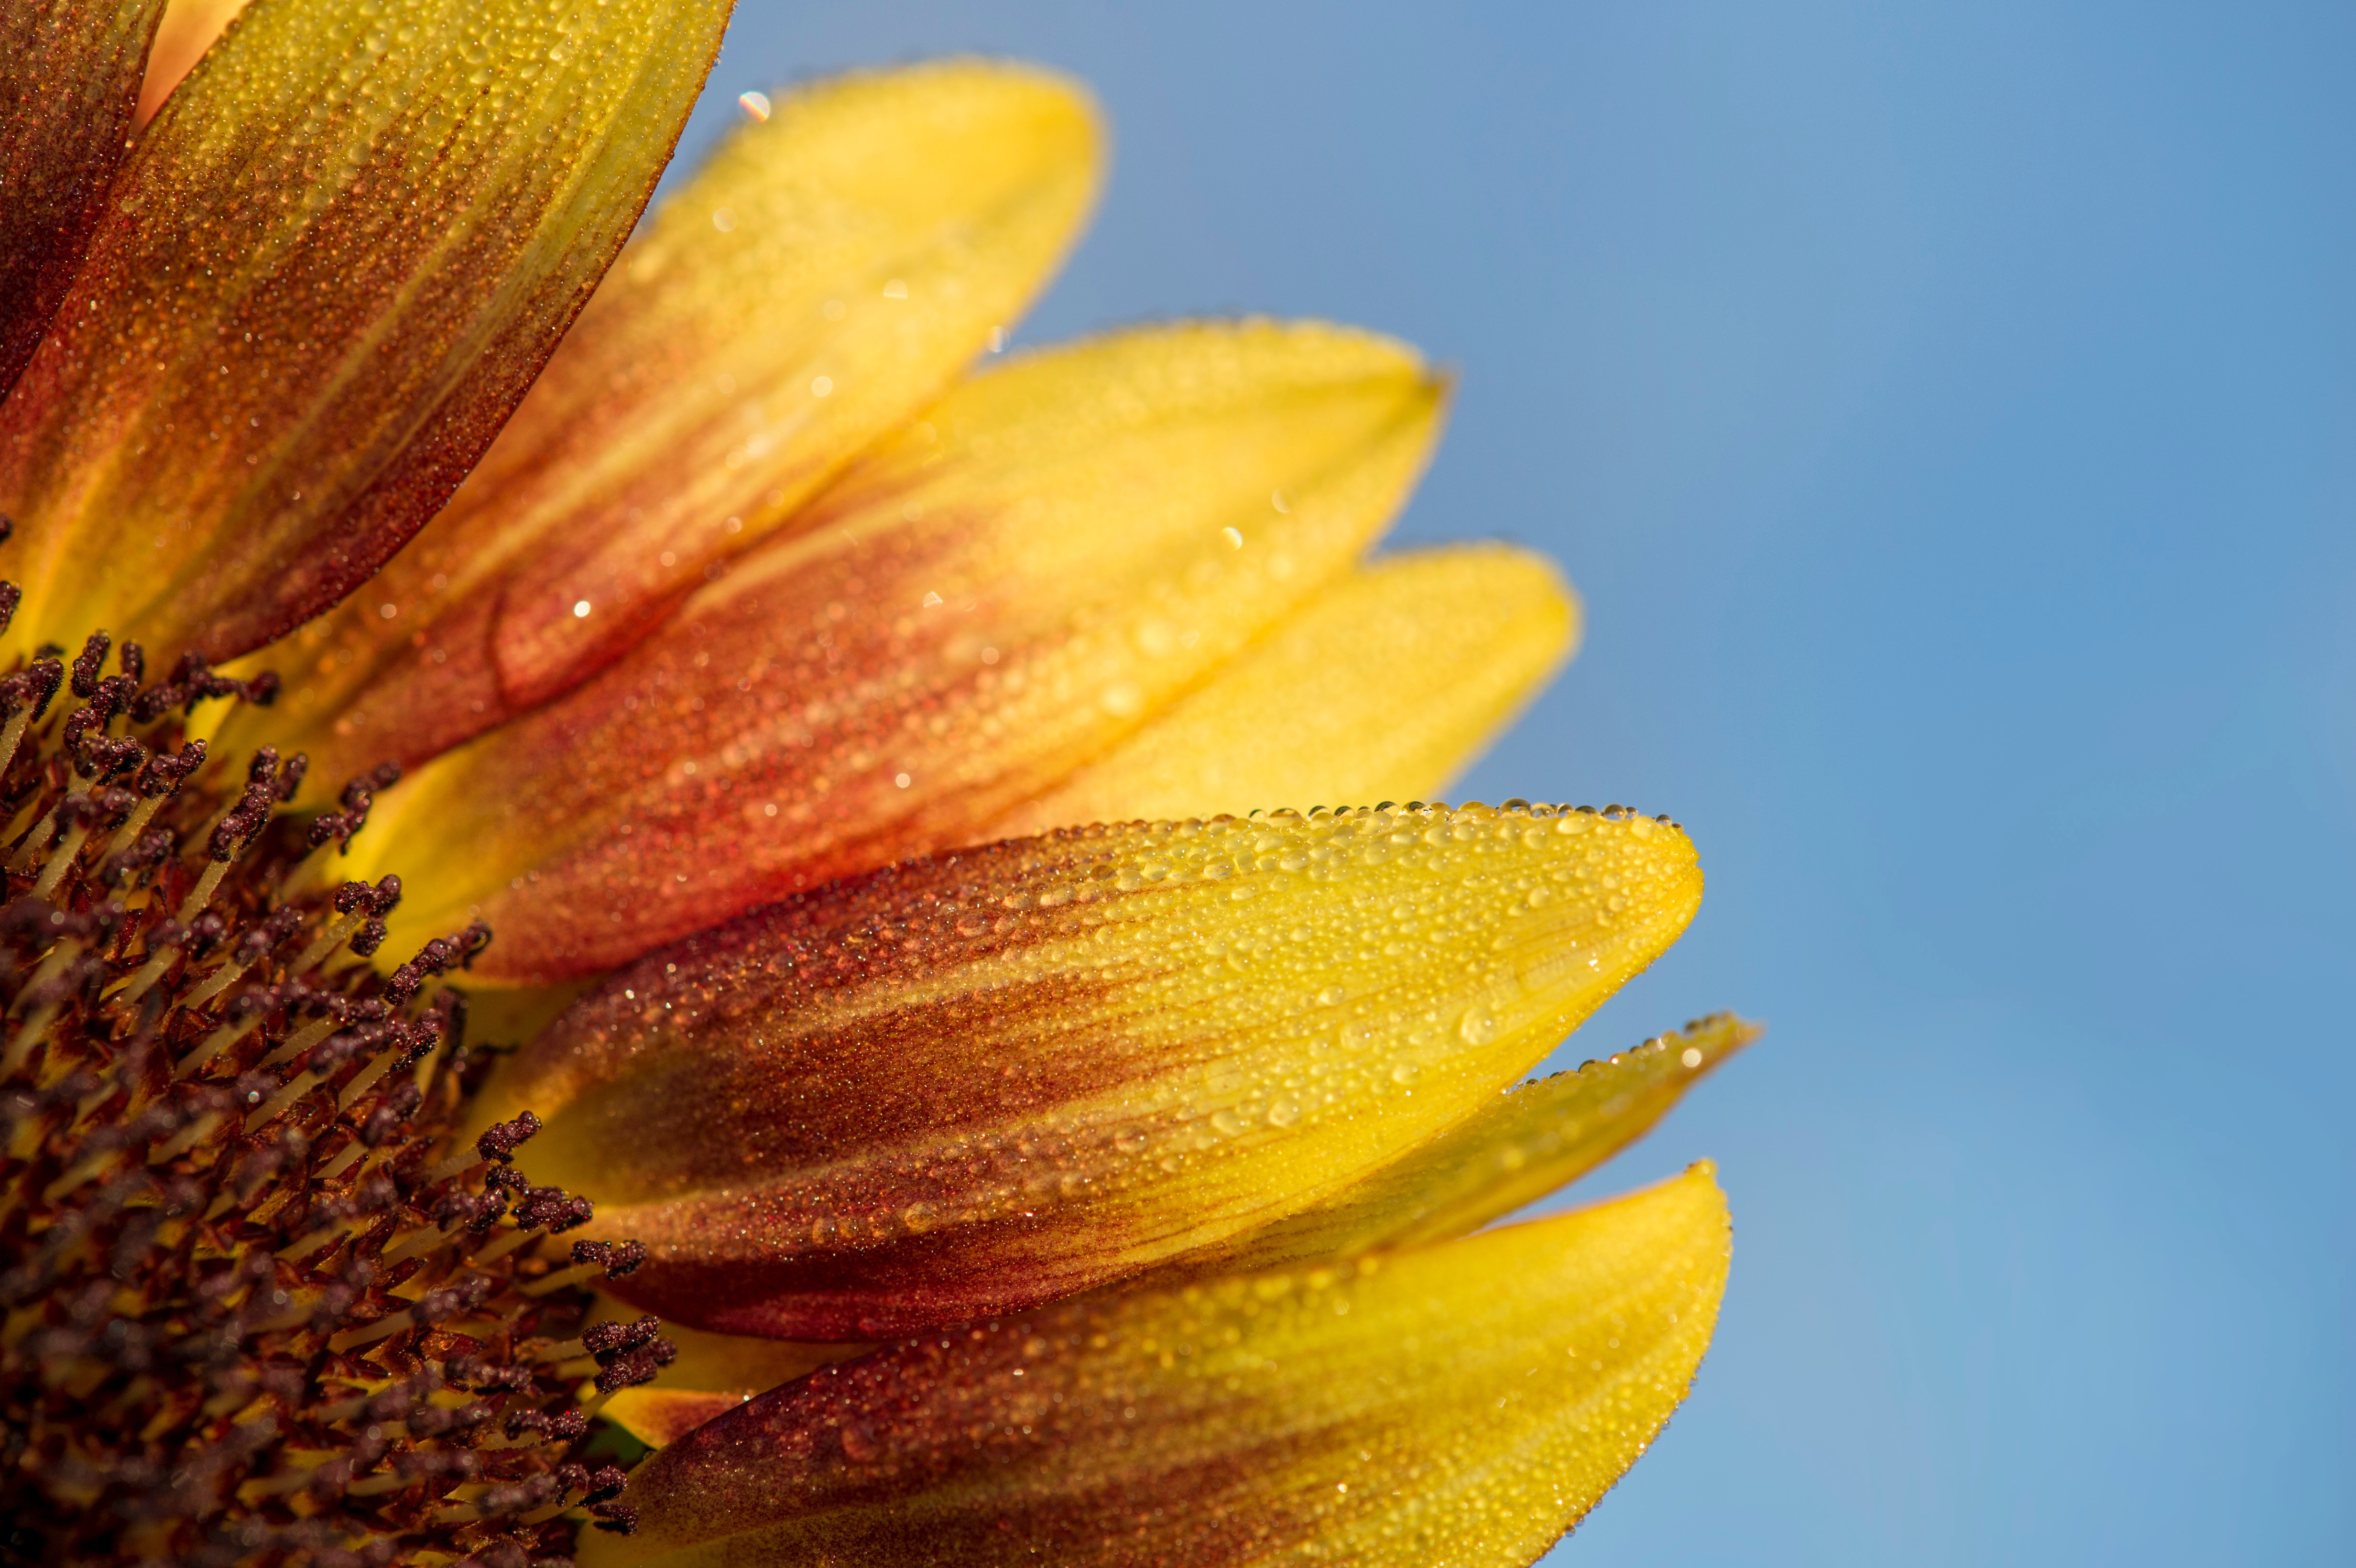
plant, photography, sunlight, leaf, flower, petal, pollen, botany, yellow, flora, sunflower, wildflower, close up, macro photography, flowering plant, daisy family, plant stem, land plant